Kristijan Krajček

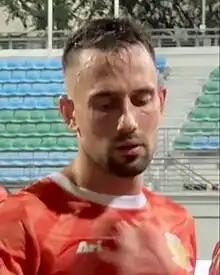
Krajček with Hougang United in 2023

Kristijan Krajček (born 1 October 1993) is a Croatian professional footballer who recently played either as a winger or attacking-midfielder for Singapore Premier League club Hougang United. Considered as one of the best players in the league as well of Hougang, Krajček is known for his free-kick abilities, assists, finishing, dribbling and long-range efforts.